Sibiu Lutheran Cathedral

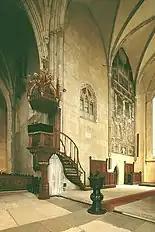

The Sibiu Lutheran Cathedral was built in the 14th century on the location of another 12th-century romanesque church. Originally, it was the Catholic parish church of St. Mary. However, in the middle of the 16th century, it became a Lutheran parish, as Johannes Honter converted the Transylvanian Saxons to Protestantism. For three centuries, it served as a burial place for the mayors, earls and other personalities from Sibiu. This practice was banned in 1796 but one exception was made in 1803, when baron Samuel von Brukenthal was laid to rest in the crypt.